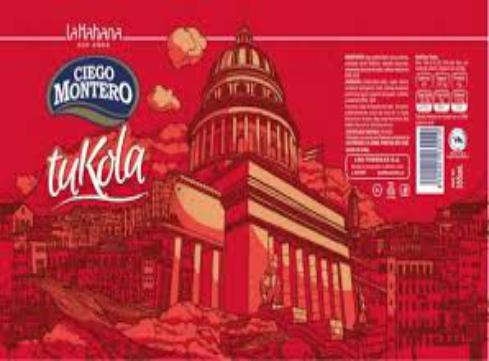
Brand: Ciego Montero
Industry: Food